Zelina Vega

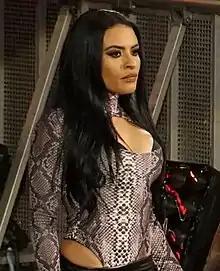
Vega in 2018

Thea Megan Trinidad Büdgen (born December 27, 1990) is an American professional wrestler. She is signed to WWE, where she performs on the SmackDown brand under the ring name Zelina Vega.